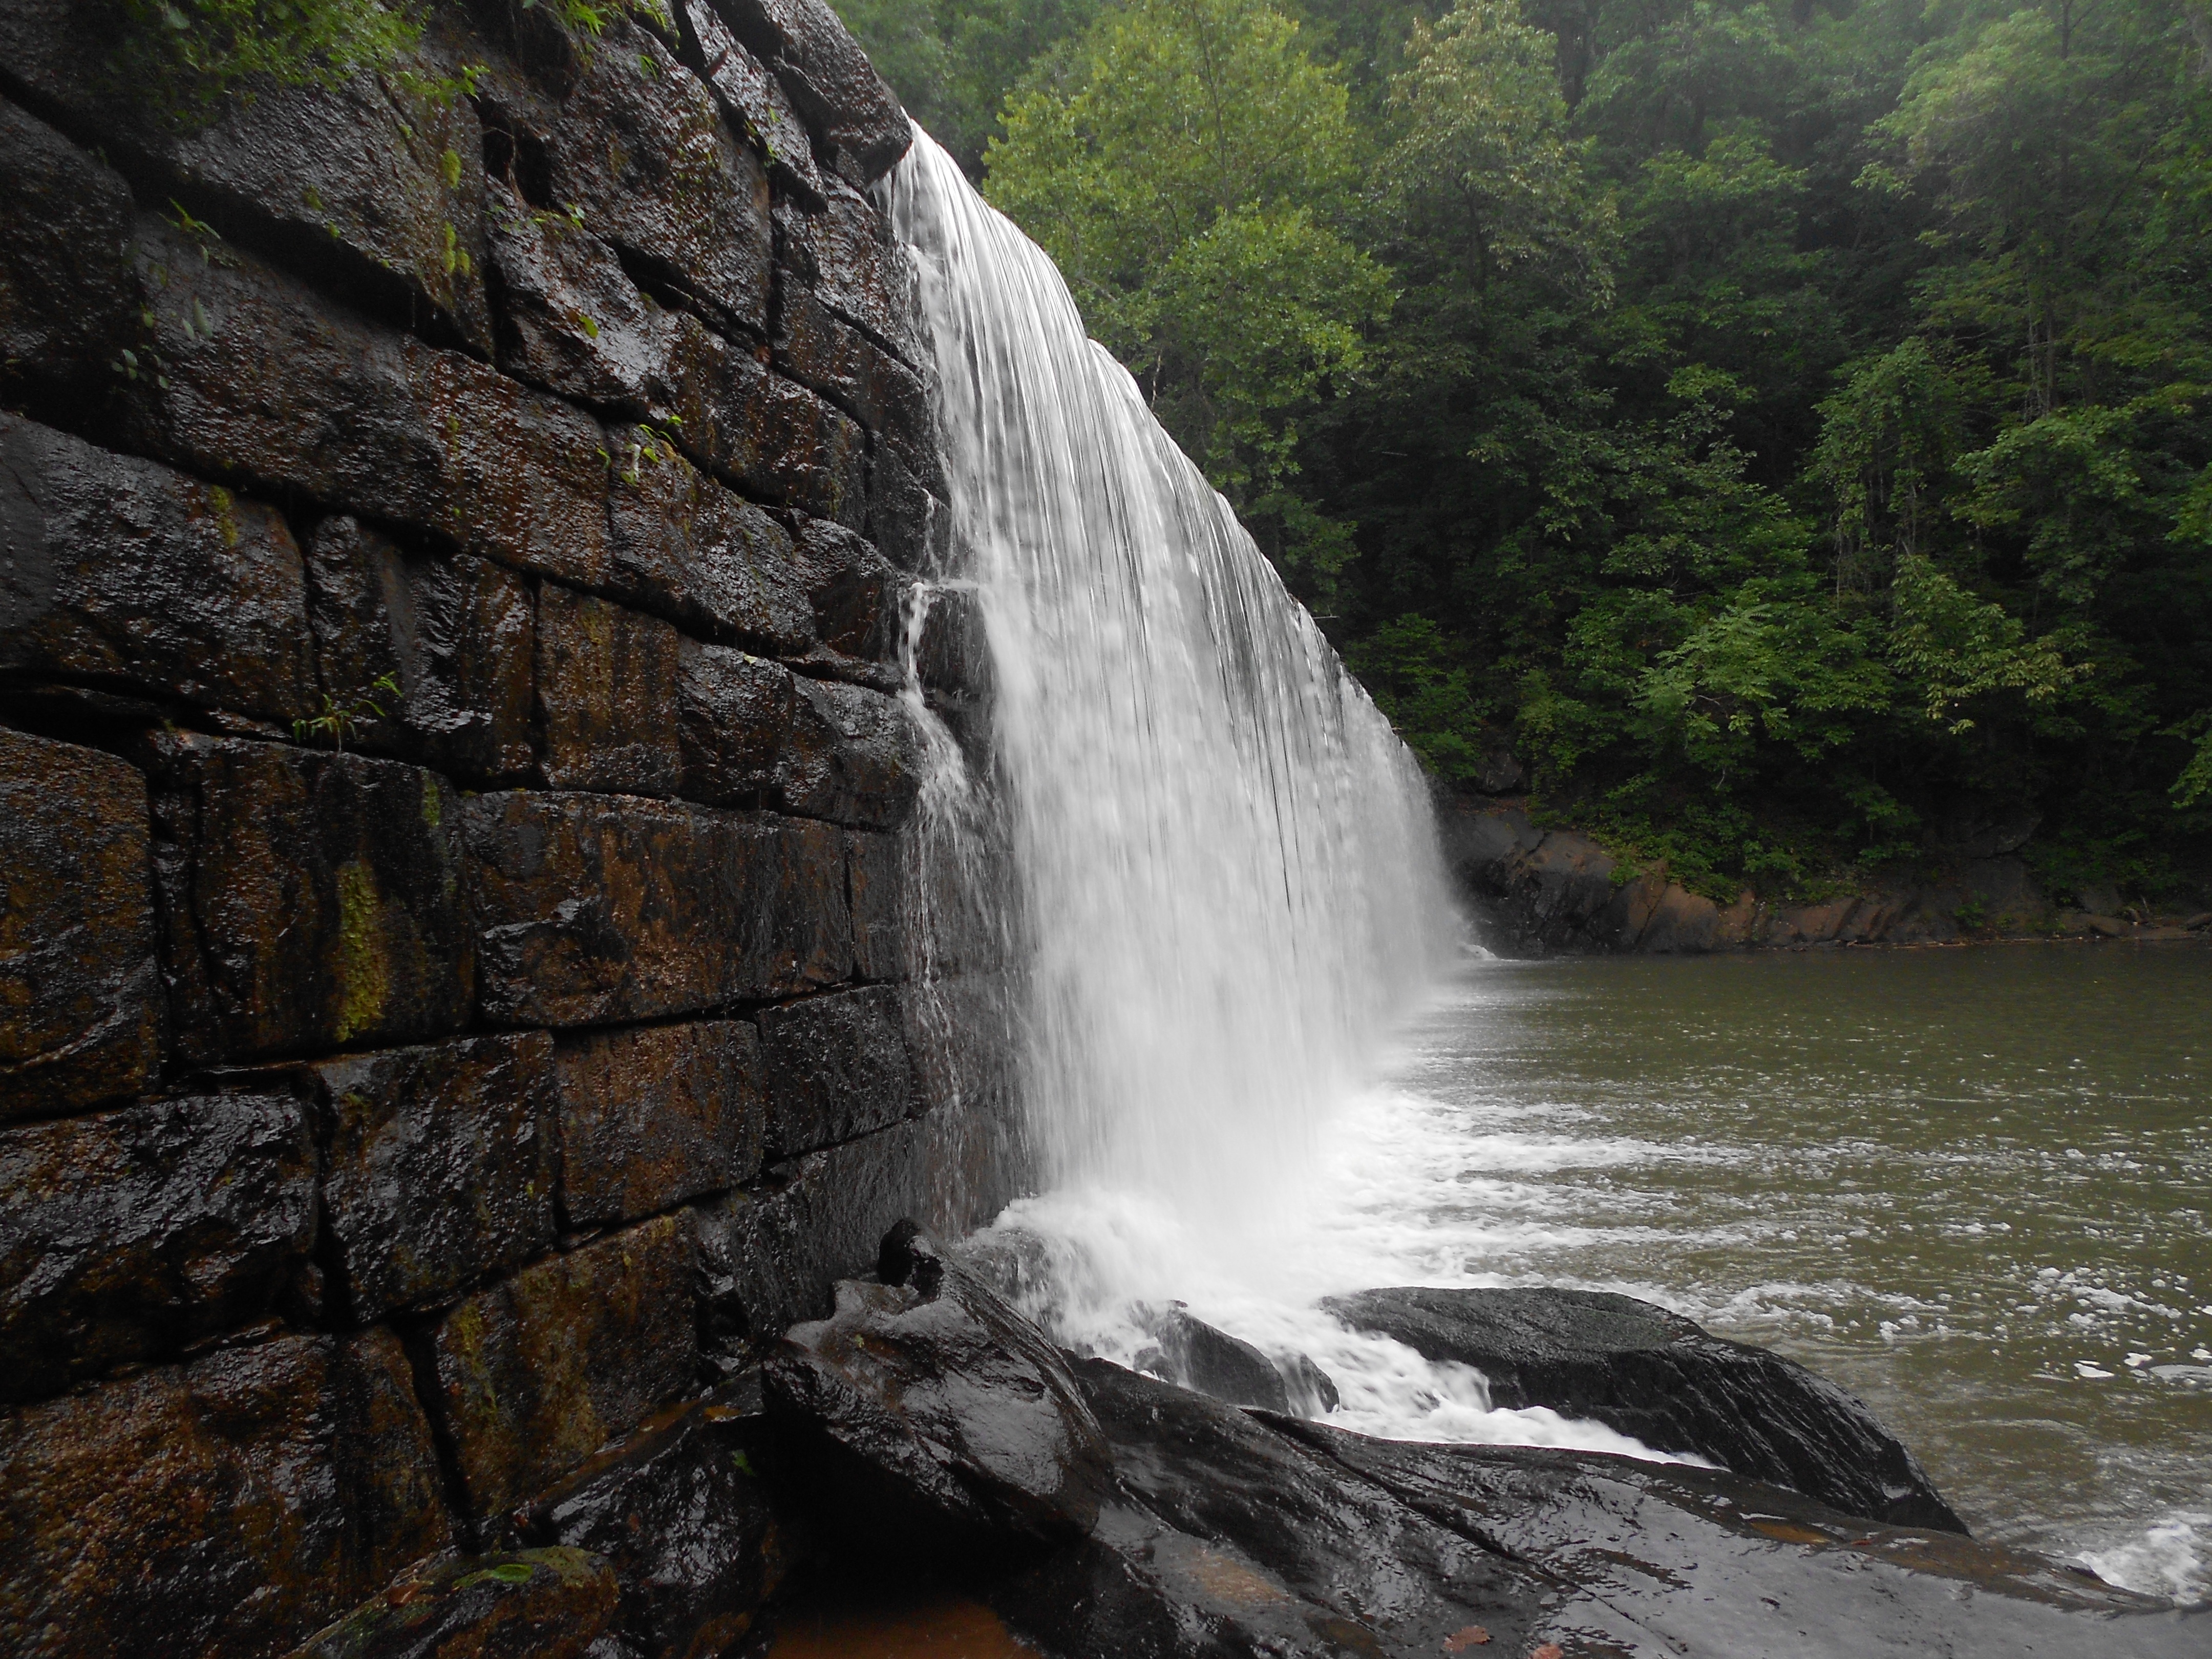
water, nature, rock, waterfall, wall, river, stream, dam, body of water, trees, wasserfall, water feature